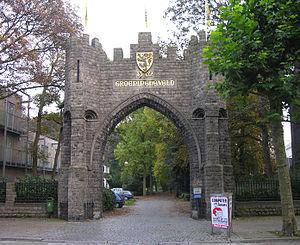
Le porte de Groeninghe est un monument commémoratif situé à Groeninghe dans la ville belge de Courtrai. L'arc de triomphe a été construit à l'occasion du 600e anniversaire de la bataille des Éperons d'or et permet d'accéder au parc Groeninghe où se trouvait la plaine de Groeninghe au cours du Moyen Âge où a eu lieu la bataille des Éperons d'or. Le monument de Groeninghe se trouve également dans ce parc de Groeninghe. La porte de Groeninghe a été construite en pierre des Ardennes en 1908 et porte l'inscription 1302 - Groeningheveld.